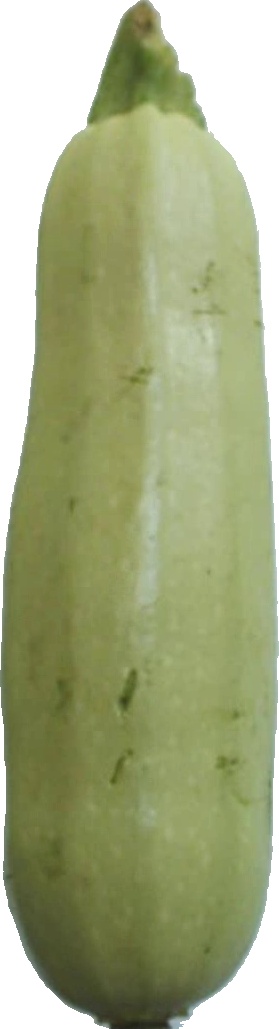
Label: zucchini_1